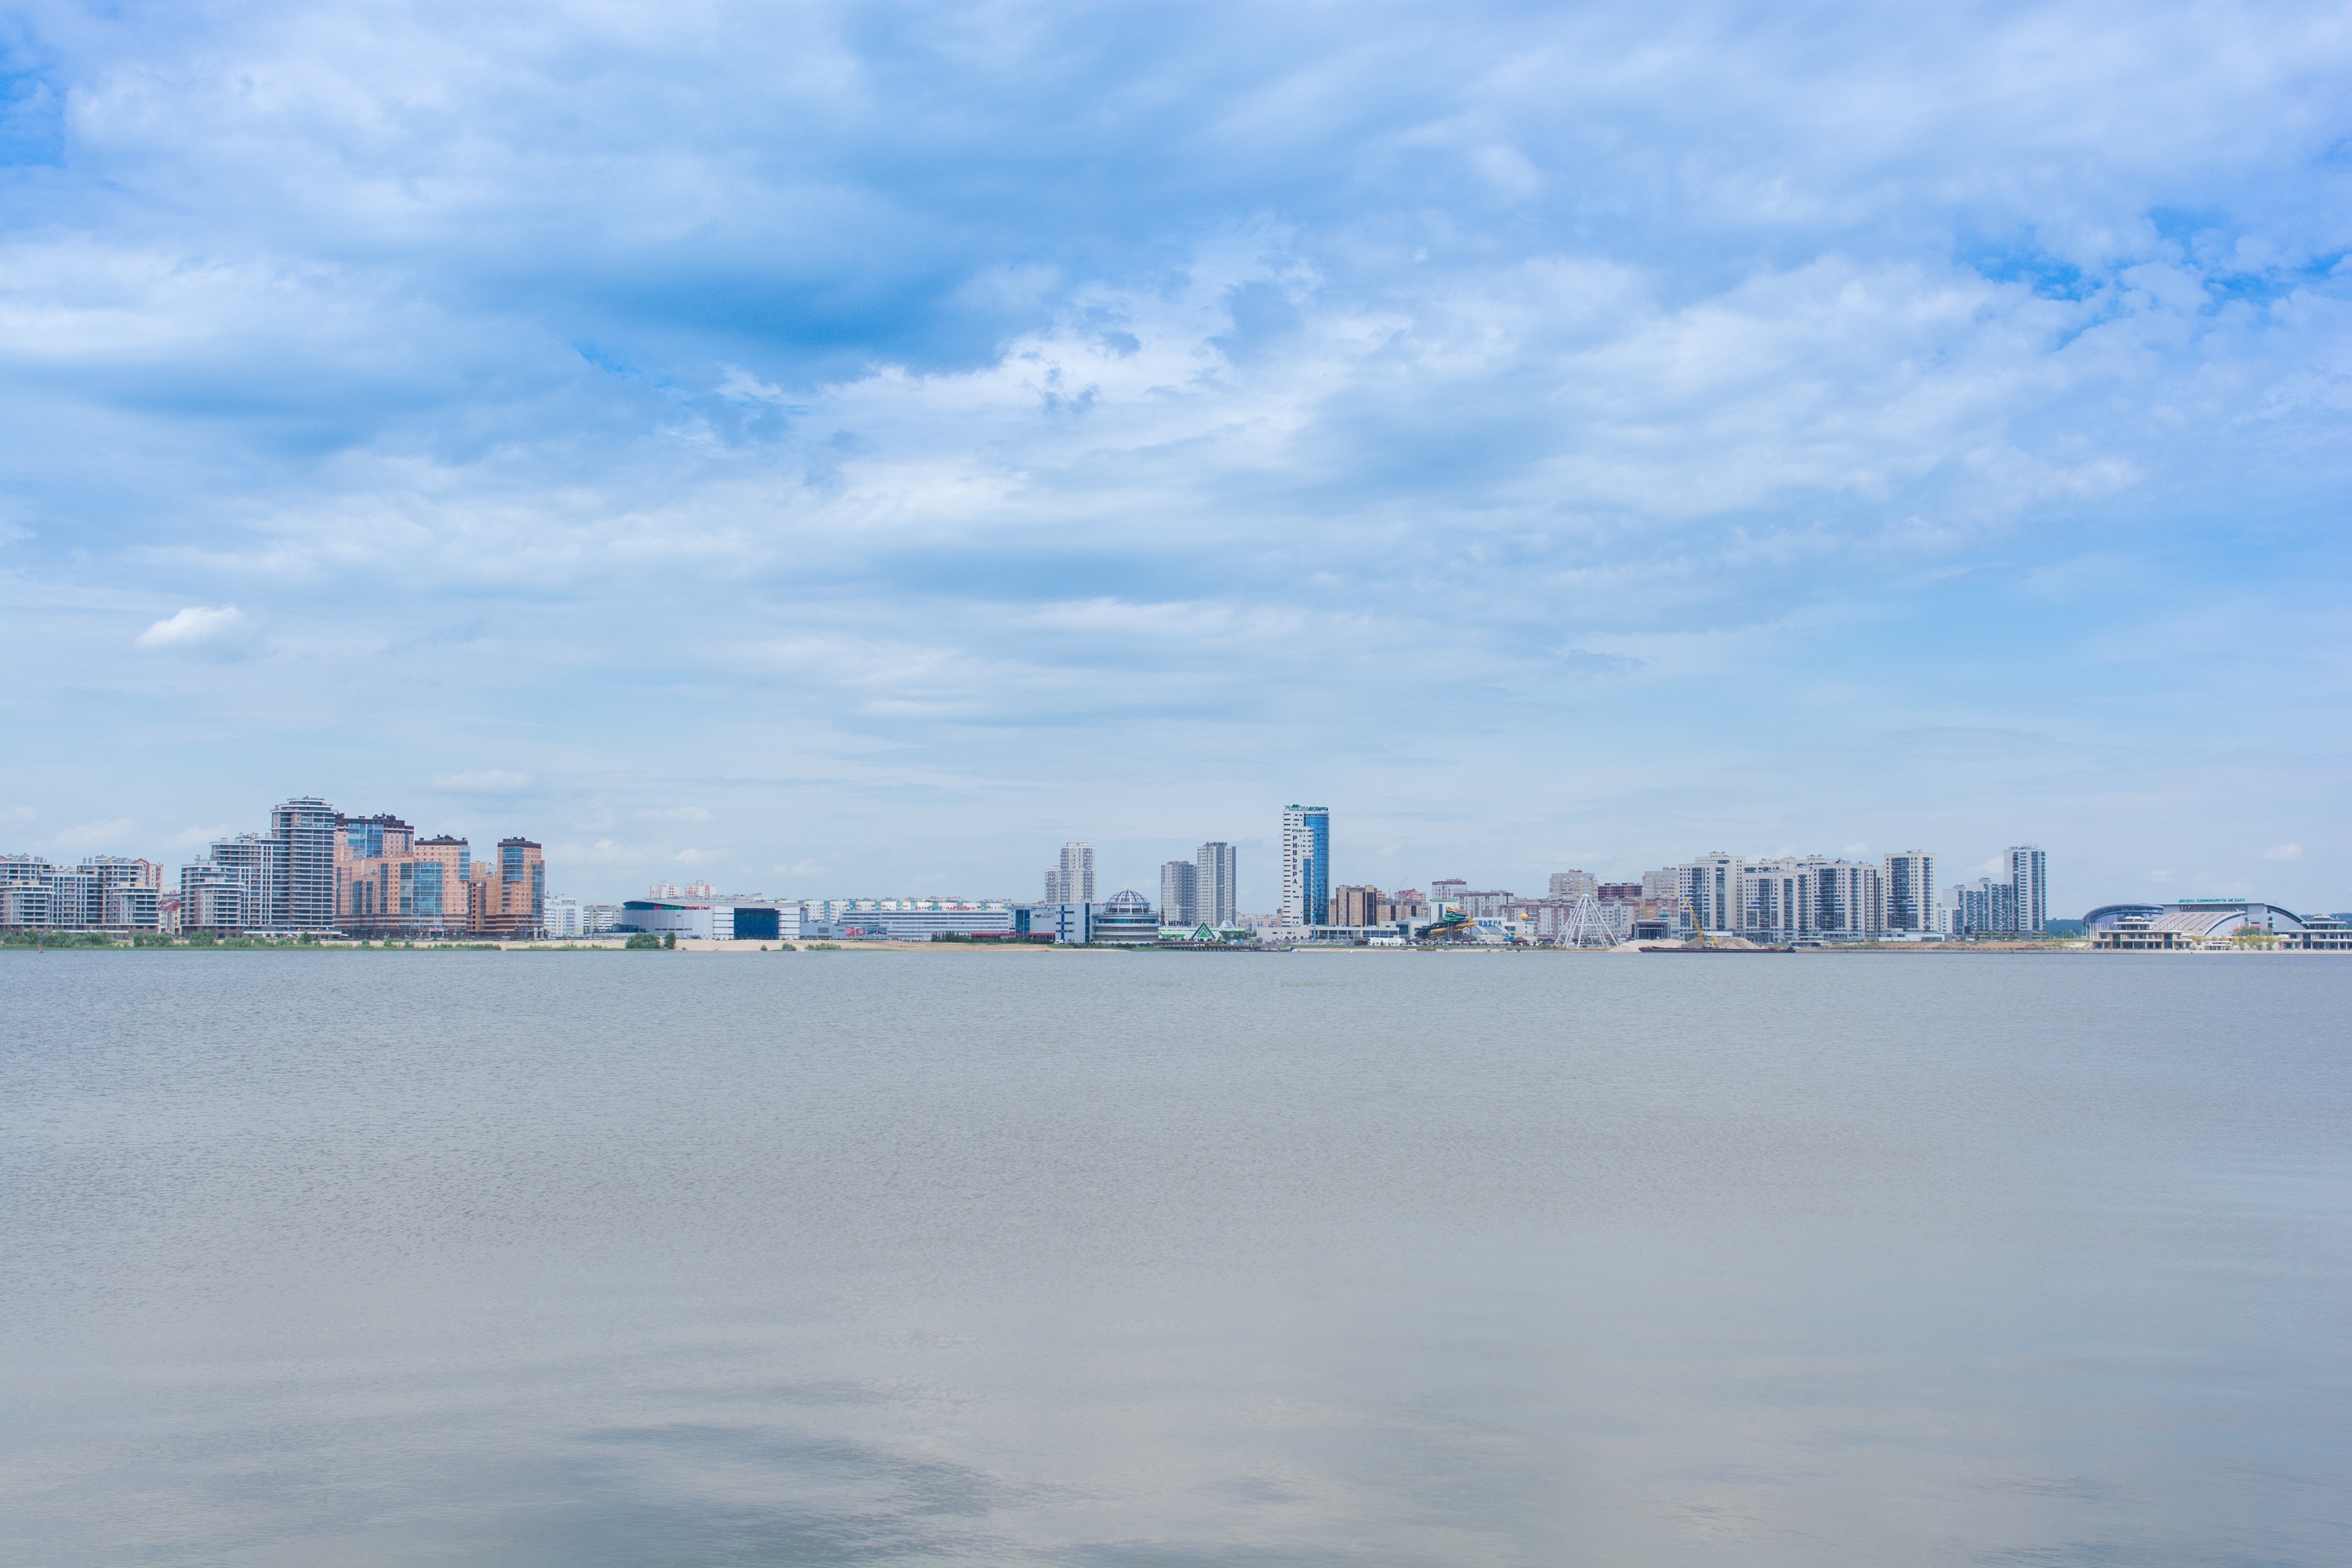
beach, landscape, sea, coast, water, ocean, horizon, cloud, sky, skyline, cloudy, morning, shore, wave, building, city, river, cityscape, dusk, reflection, bay, body of water, blue sky, kazan, water surface, the urban landscape, kazanka, the river kazanka, atmospheric phenomenon, human settlement, atmosphere of earth